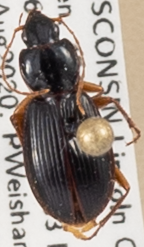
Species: Synuchus impunctatus
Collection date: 2020-08-18
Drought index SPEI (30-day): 0.226
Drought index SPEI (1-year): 2.09
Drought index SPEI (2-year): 2.09